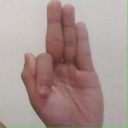
अक्षर: फ